Phorcys (therapsid)

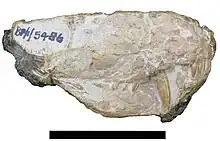
Fossil skull of "Eriphostoma", a possible close relative of "Phorcys"

Although known from little material, what is preserved is enough to demonstrate that "Phorcys" was undoubtedly a gorgonopsian. "Phorcys" can be diagnosed and distinguished from all other gorgonopsians by the knob-like protuberances between the basal tubera and the occipital condyle on the underside of the skull. It is also distinguished from the only other known "Tapinocephalus" Assemblage Zone gorgonopsian "Eriphostoma" by its larger size, vertical occiput and proportionately deeper zygomatic arch.